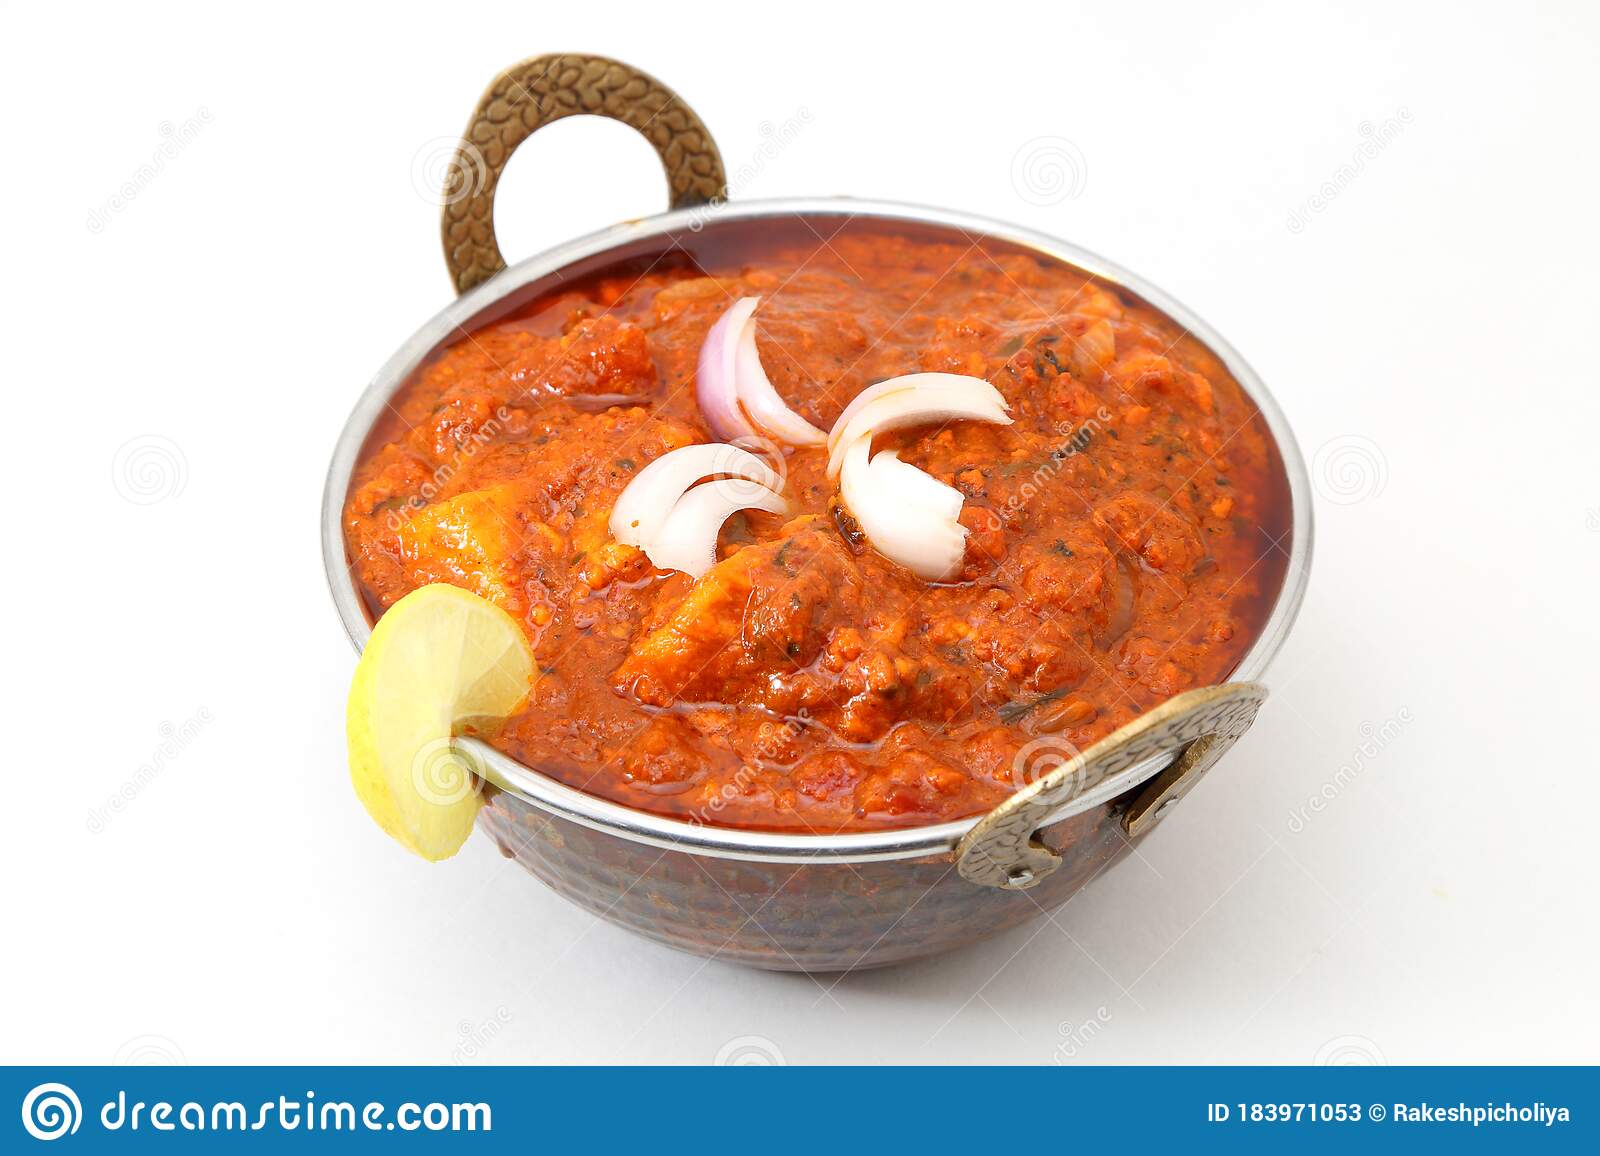
Dish: kadai_paneer